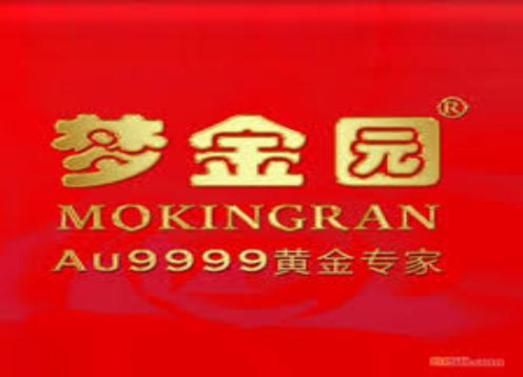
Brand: mokingran
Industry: Necessities